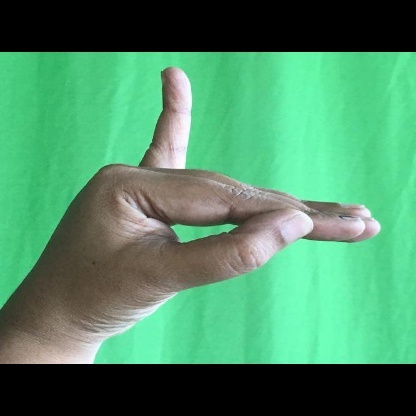
Mudra: Hamsapaksha